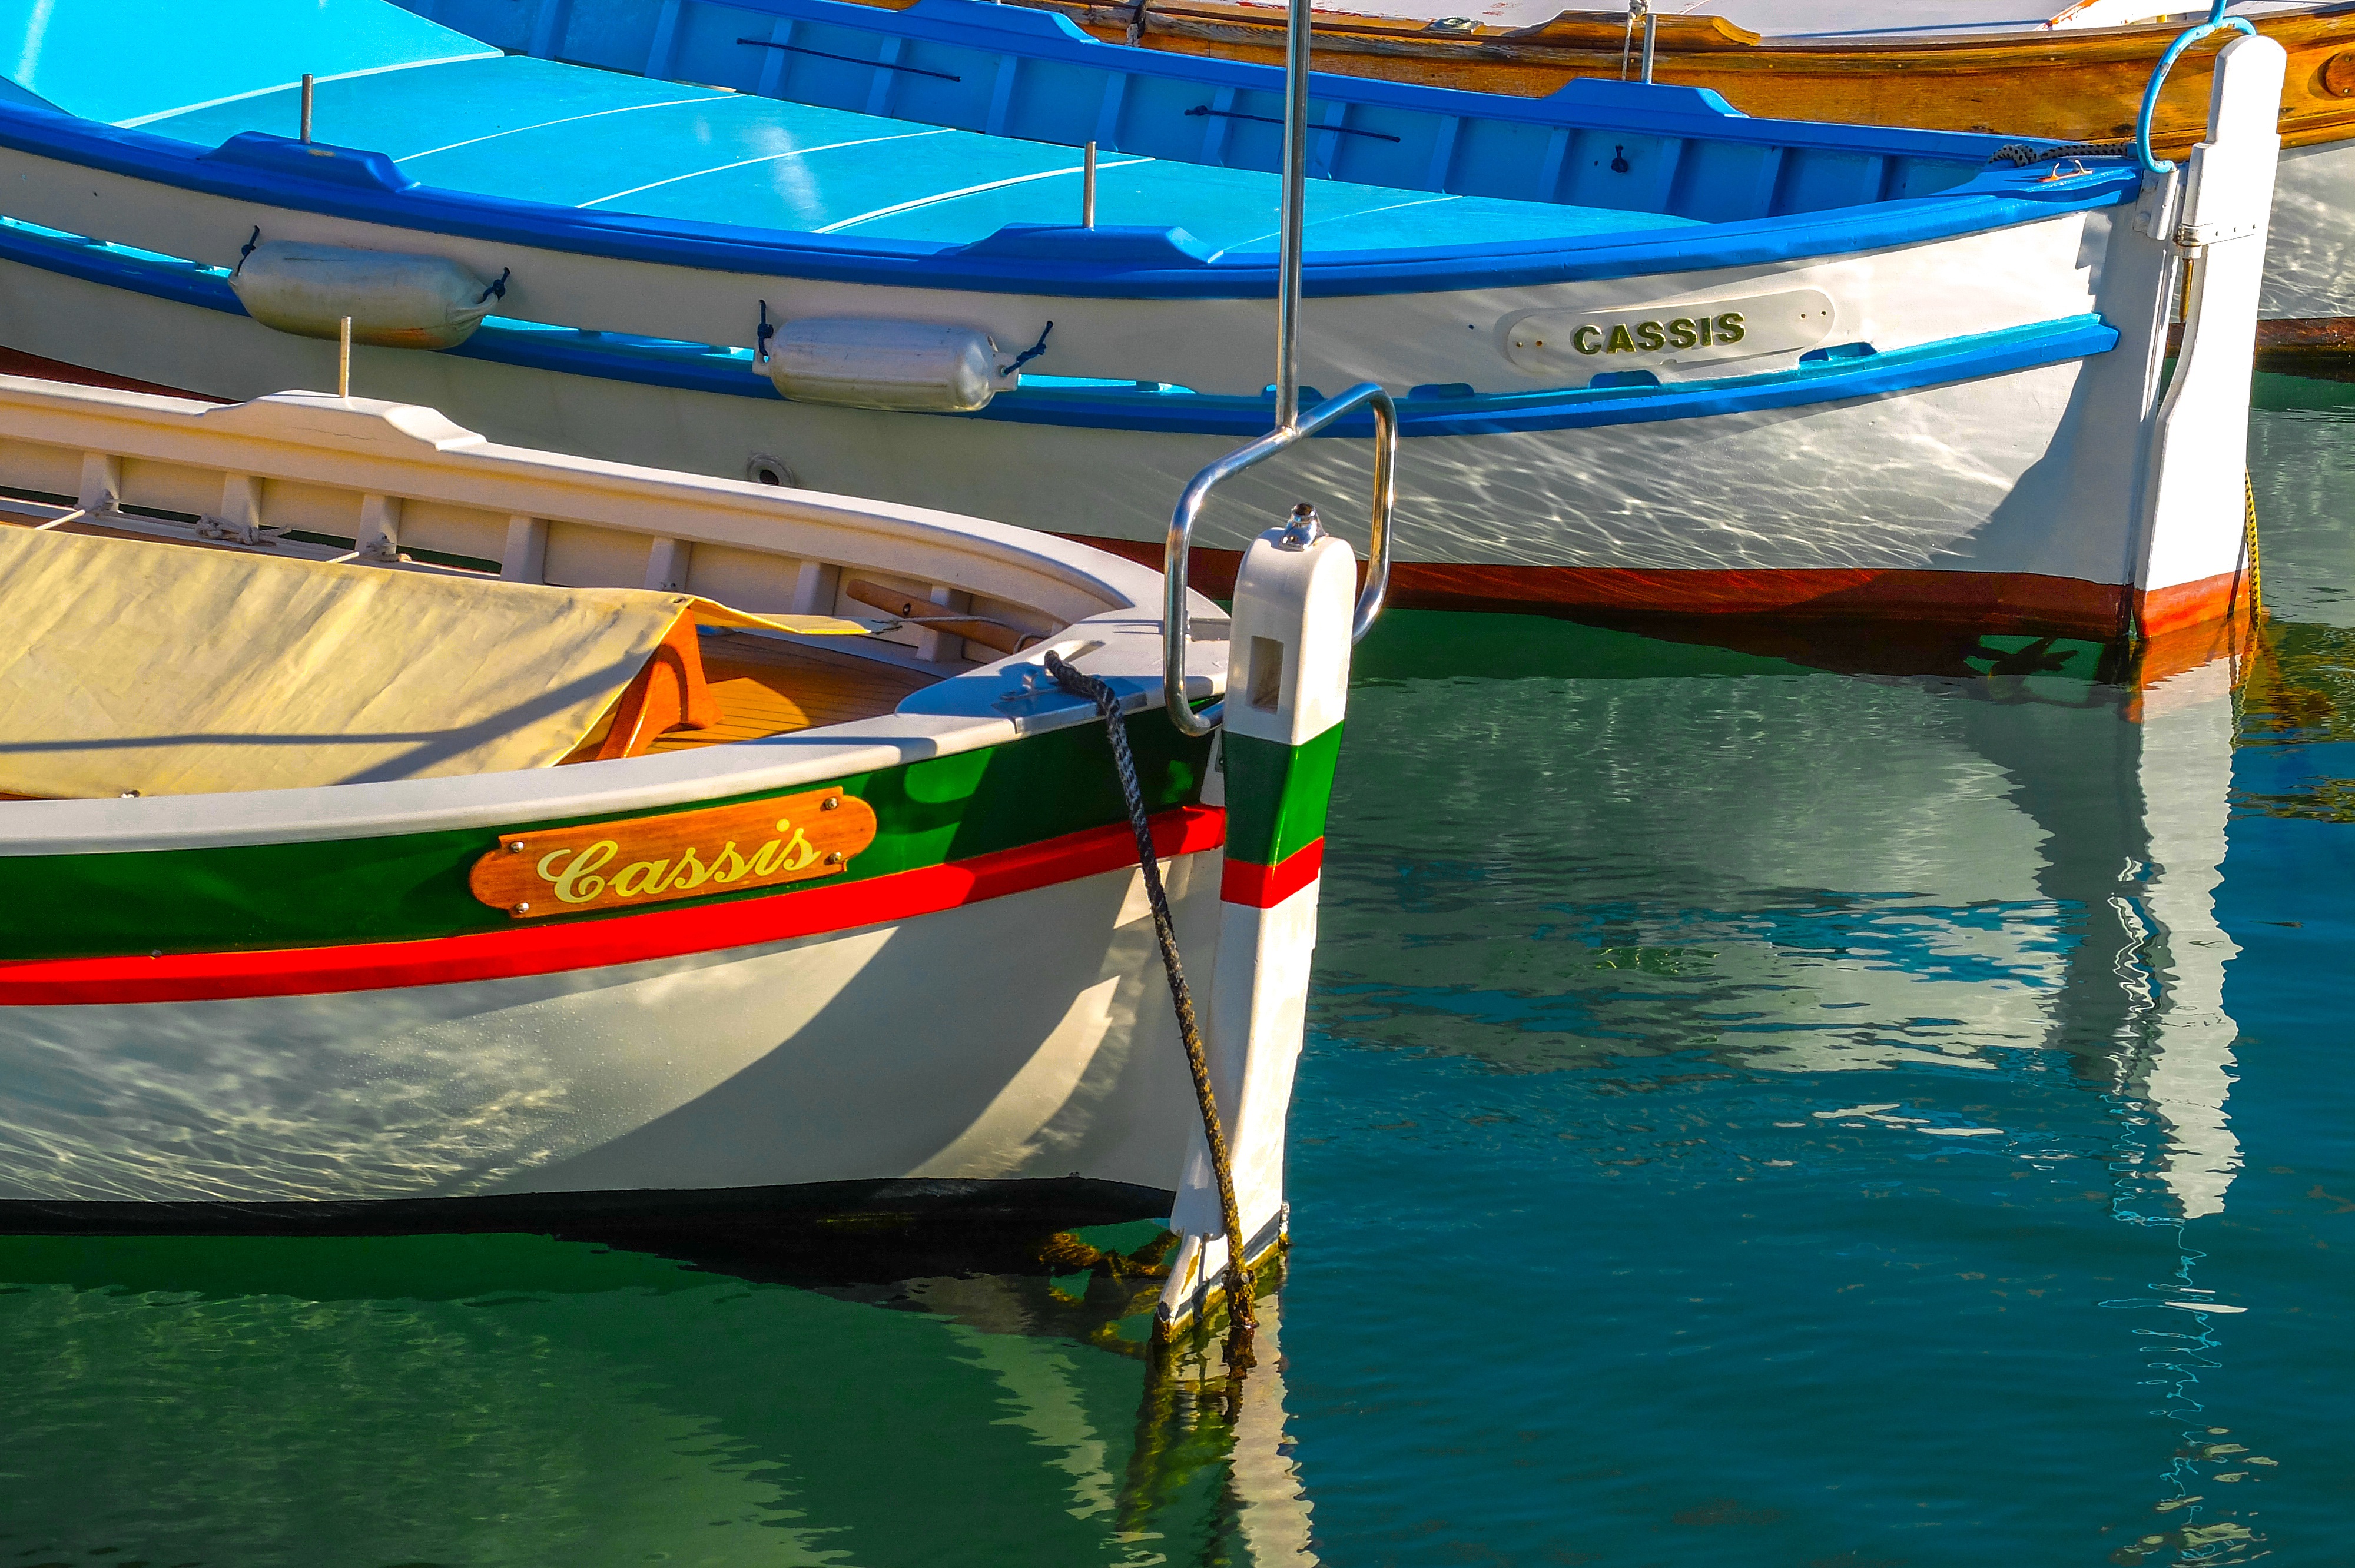
boat, france, vehicle, harbor, sailboat, small boat, motorboat, fishing boat, boating, sail, watercraft, barque, dinghy, cassis, long tail boat, skiff, watercraft rowing, dinghy sailing, proa